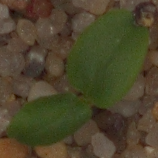
Label: cleavers